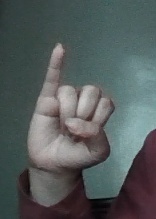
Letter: meem